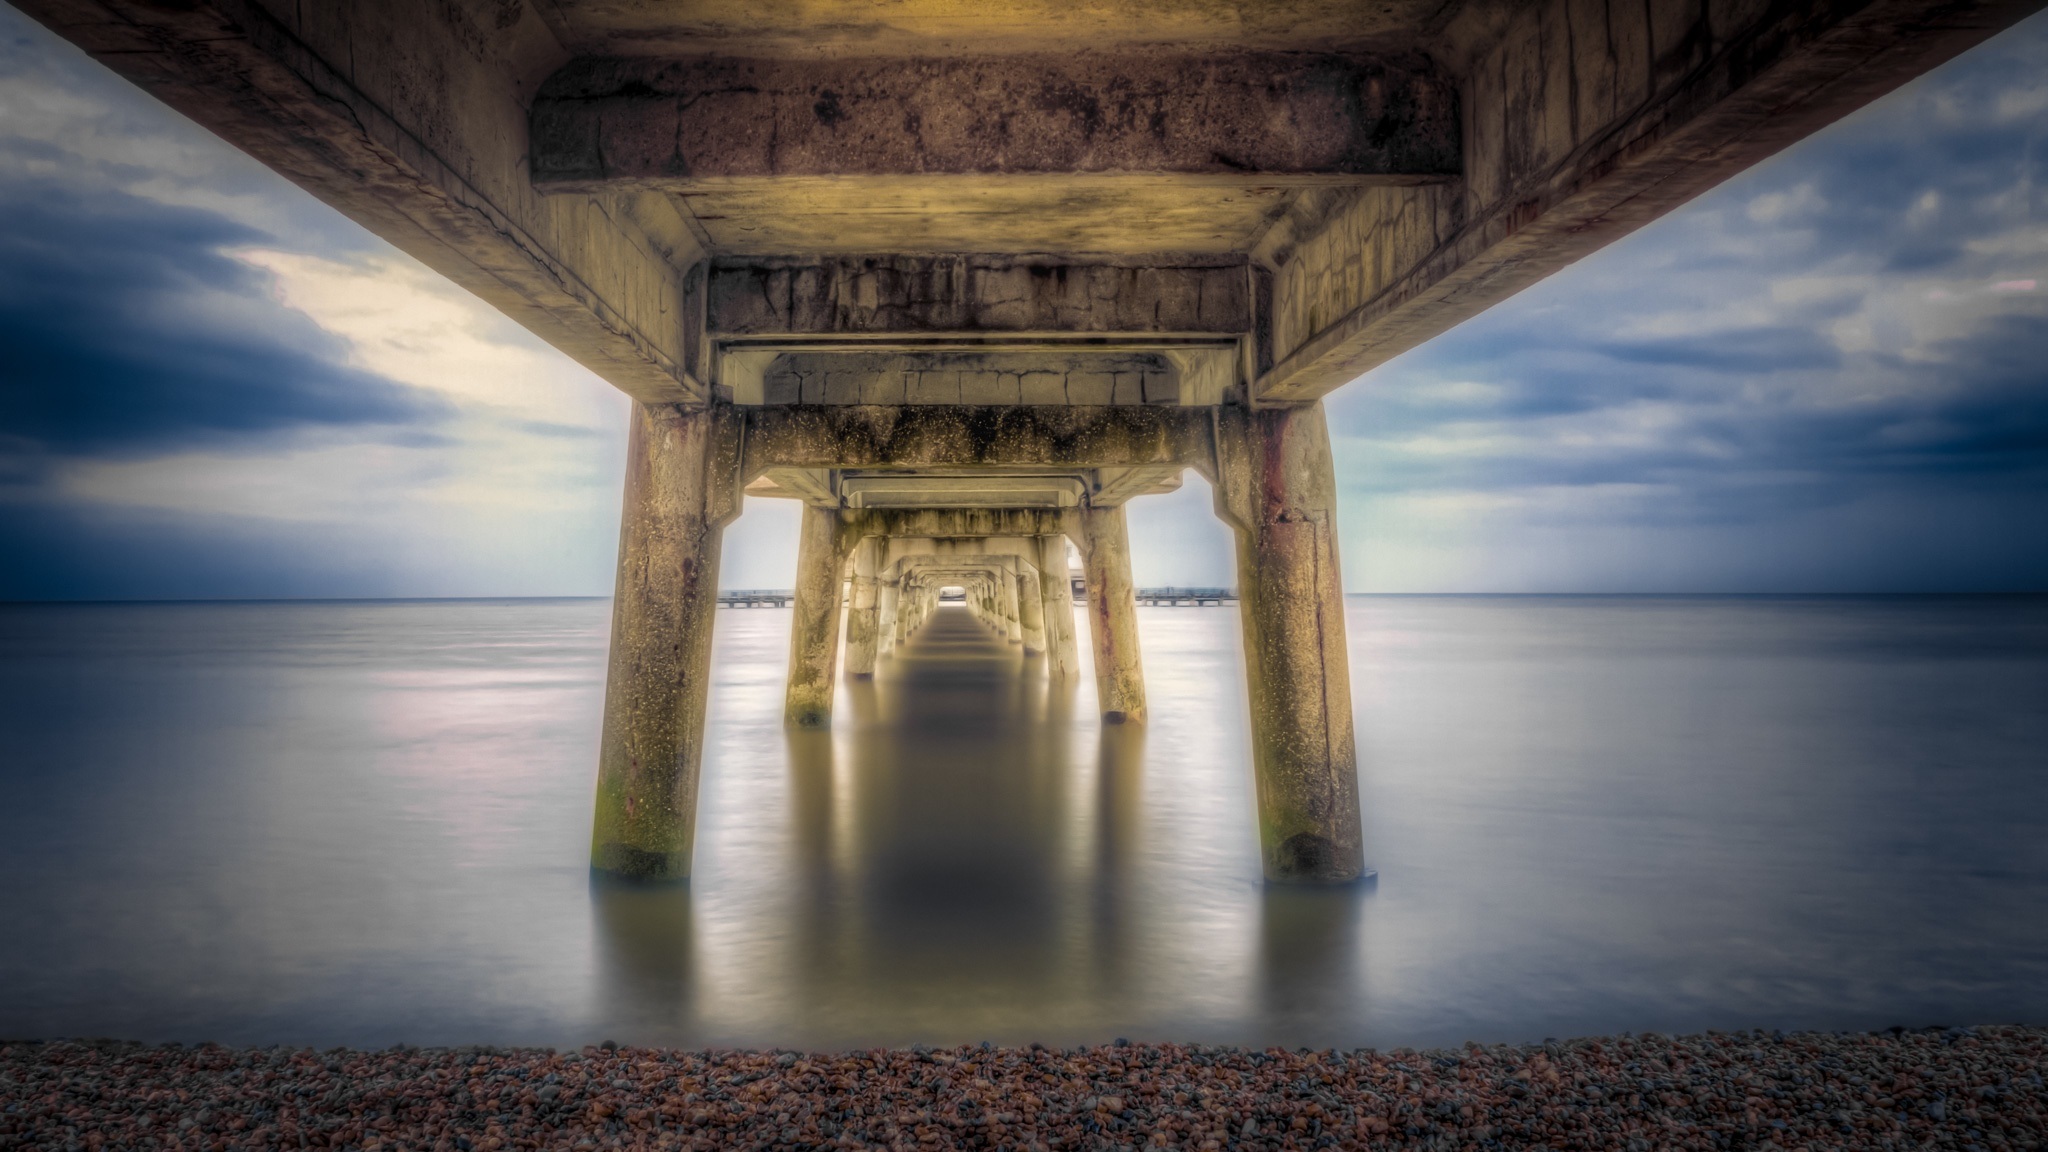
beach, sea, coast, water, rock, ocean, horizon, light, cloud, structure, sunlight, morning, shore, building, dawn, pier, vacation, dusk, arch, evening, reflection, scenic, landmark, darkness, jetty, temple, holidays, pebbles, underneath, wooden, symmetry, poles, piles, ancient history